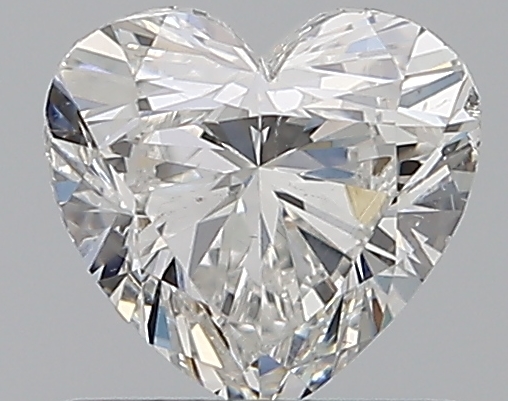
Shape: heart
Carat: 0.7
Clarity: SI1
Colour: F
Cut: GD
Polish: VG
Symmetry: VG
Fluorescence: N
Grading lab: GIA
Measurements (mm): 5.4 x 5.83 x 3.53